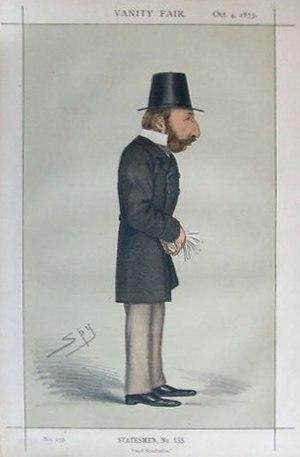
La circonscription de Cambridge est une circonscription électorale anglaise située dans le Cambridgeshire, couvrant essentiellement la ville de Cambridge. Elle est représentée à la Chambre des Communes du Parlement britannique depuis 2015 par Daniel Zeichner du Parti travailliste.
William Frederick Campbell, 2ᵉ baron Stratheden, 2ᵉ baron Campbell, est un pair britannique et un homme politique Libéral.